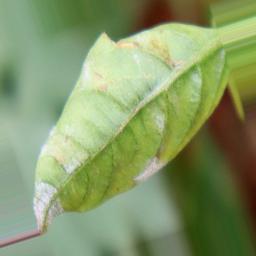
Label: powdery mildew